Trift Glacier

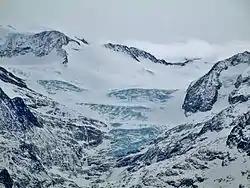
Trift Glacier viewing south in winter of 2014.

In 1973 glacier was 5.75 km long, 3 km wide at the top and around 500 m wide at it tongue. Overall it covered an area of including glacier sides.